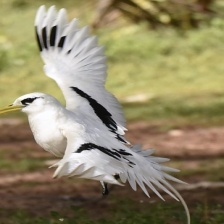
Species: WHITE TAILED TROPIC
Scientific name: PHAETHON LEPTURUS